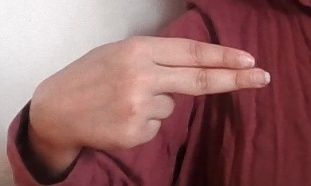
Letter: ain